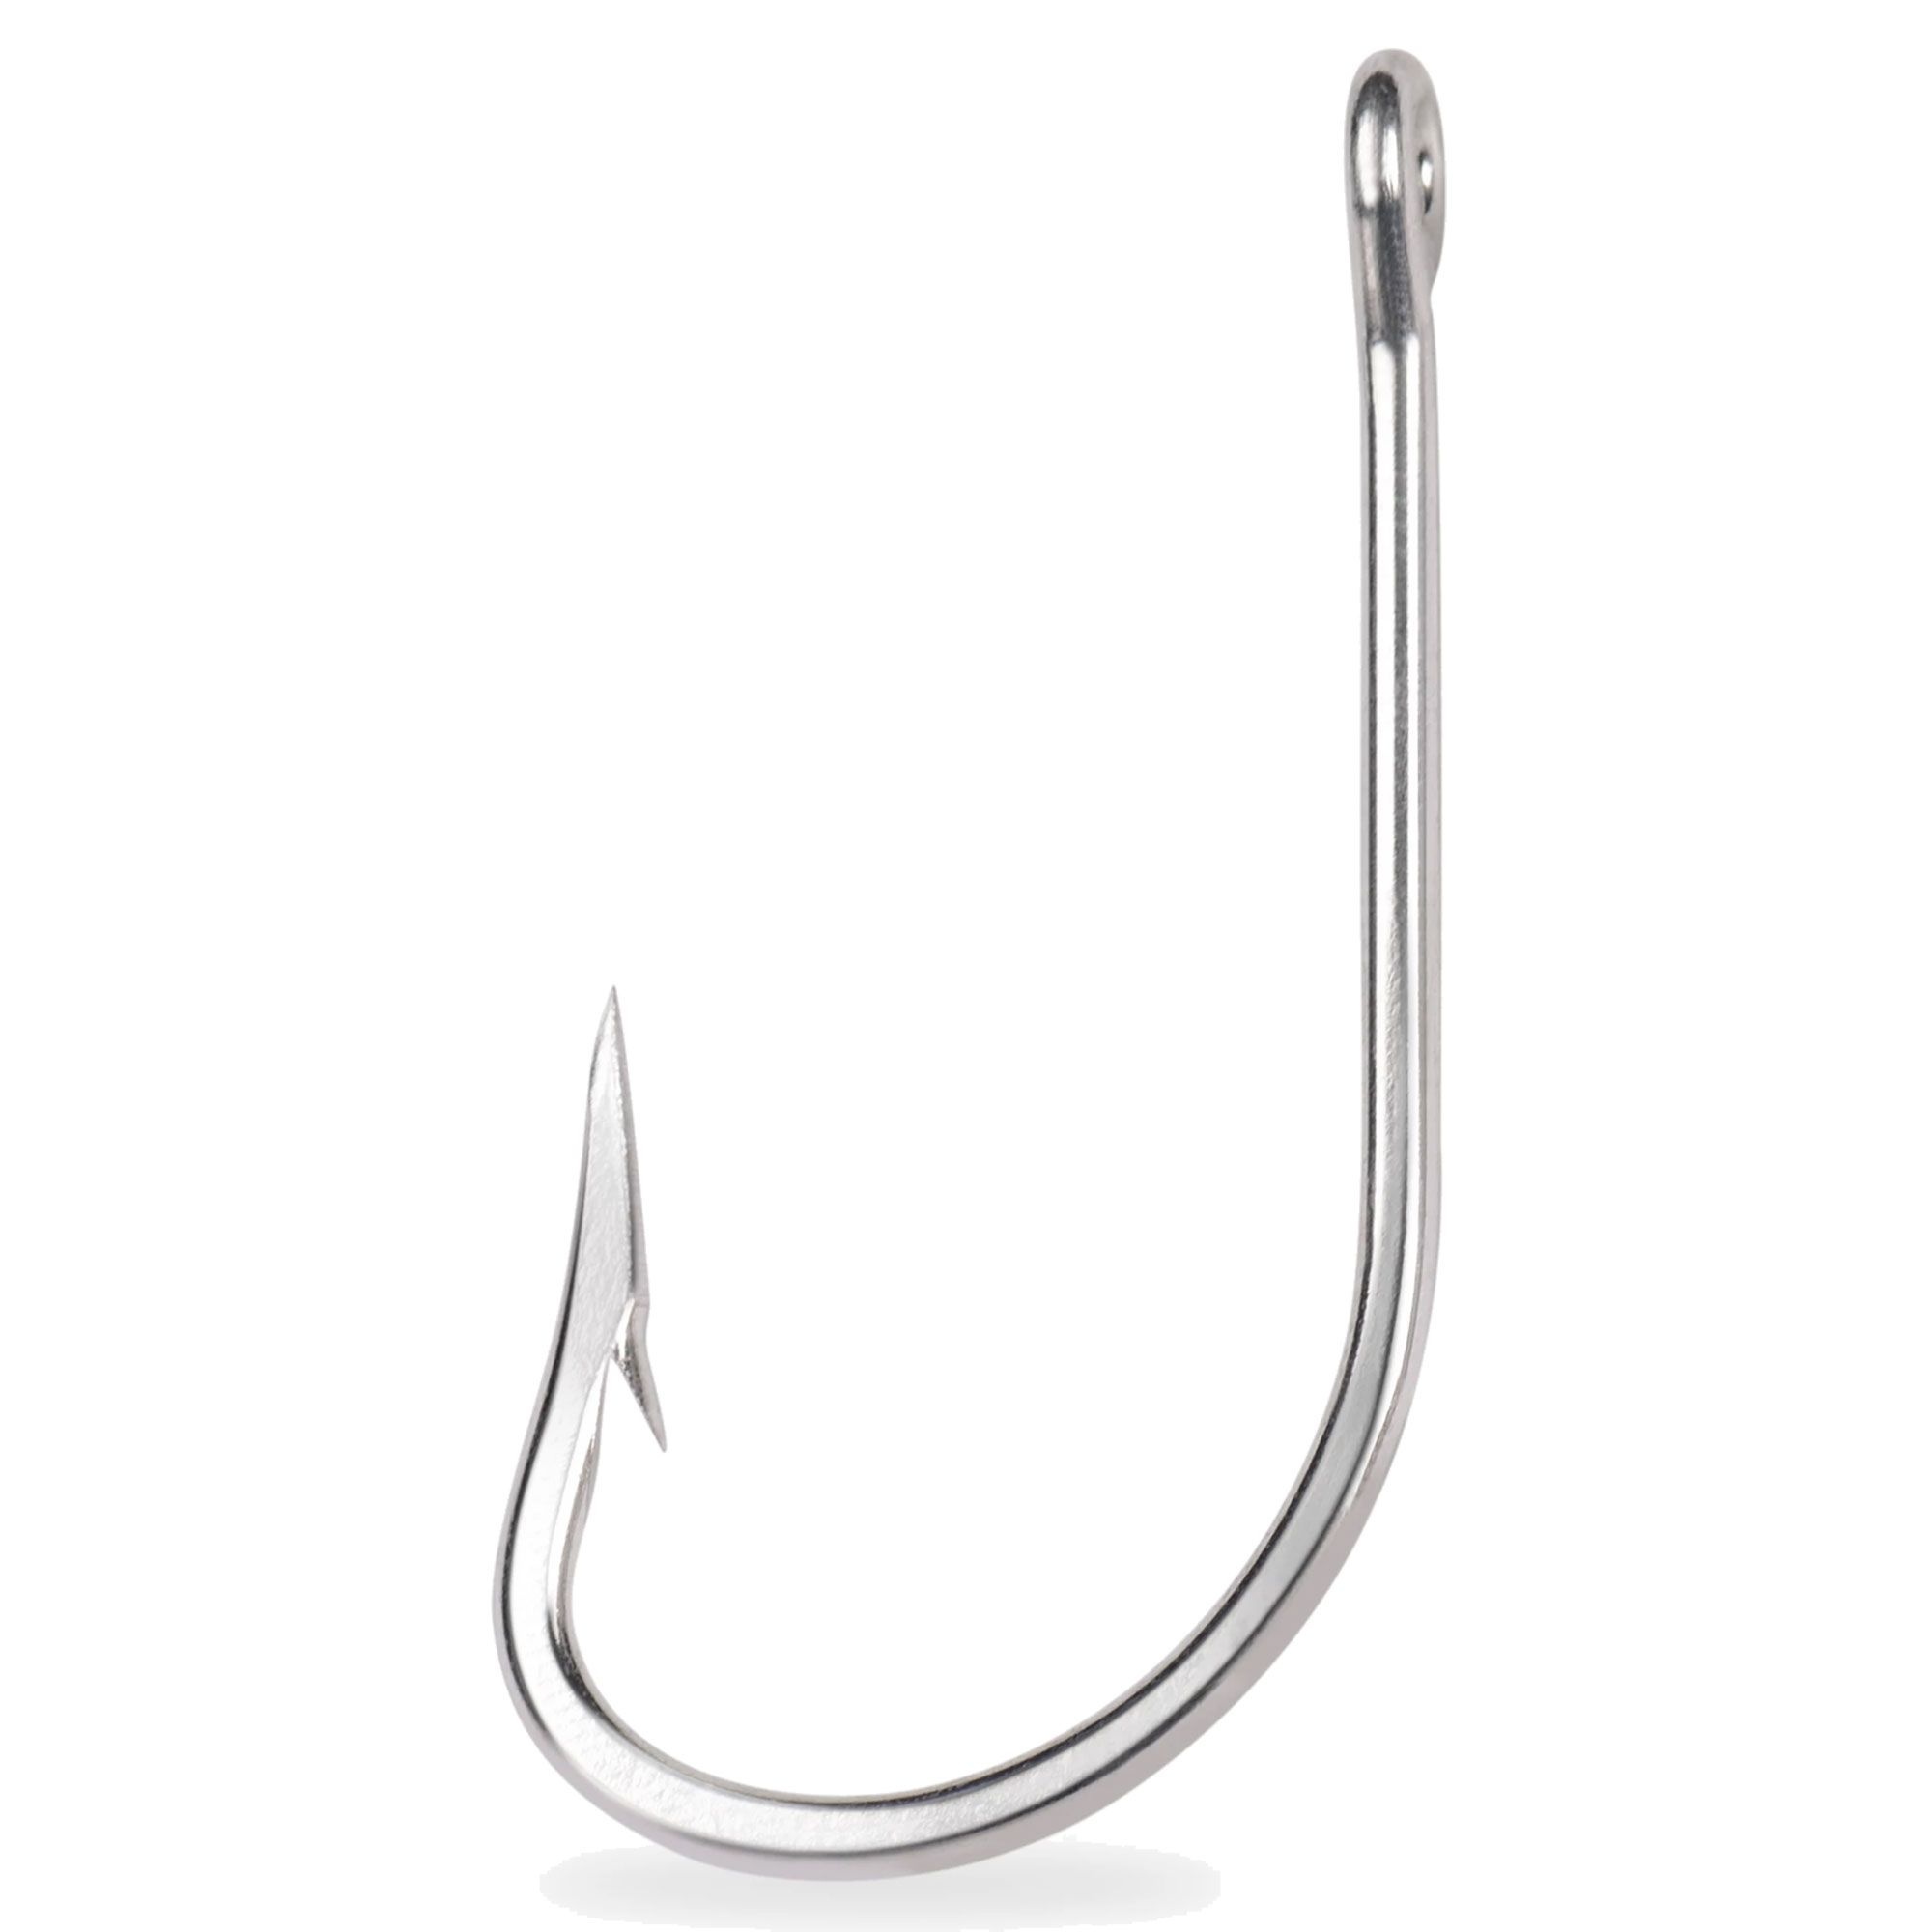
Mustad Sea Demon Hooks Ten Pack - Size 10/0
Experience the unbeatable performance of Mustad 7731-DT Sea Demon Hooks! Designed for targeting big game species, these forged hooks provide maximum power and strength with a knife-edge point for solid hookups. The Duratin finish ensures corrosion resistance while the high carbon steel construction guarantees durability. Available in a convenient ten pack in size 10/0.
Brand: Henry's
Category: Sporting Goods > Outdoor Recreation > Fishing > Fishing Tackle > Fishing Hooks > Single Fishing Hooks